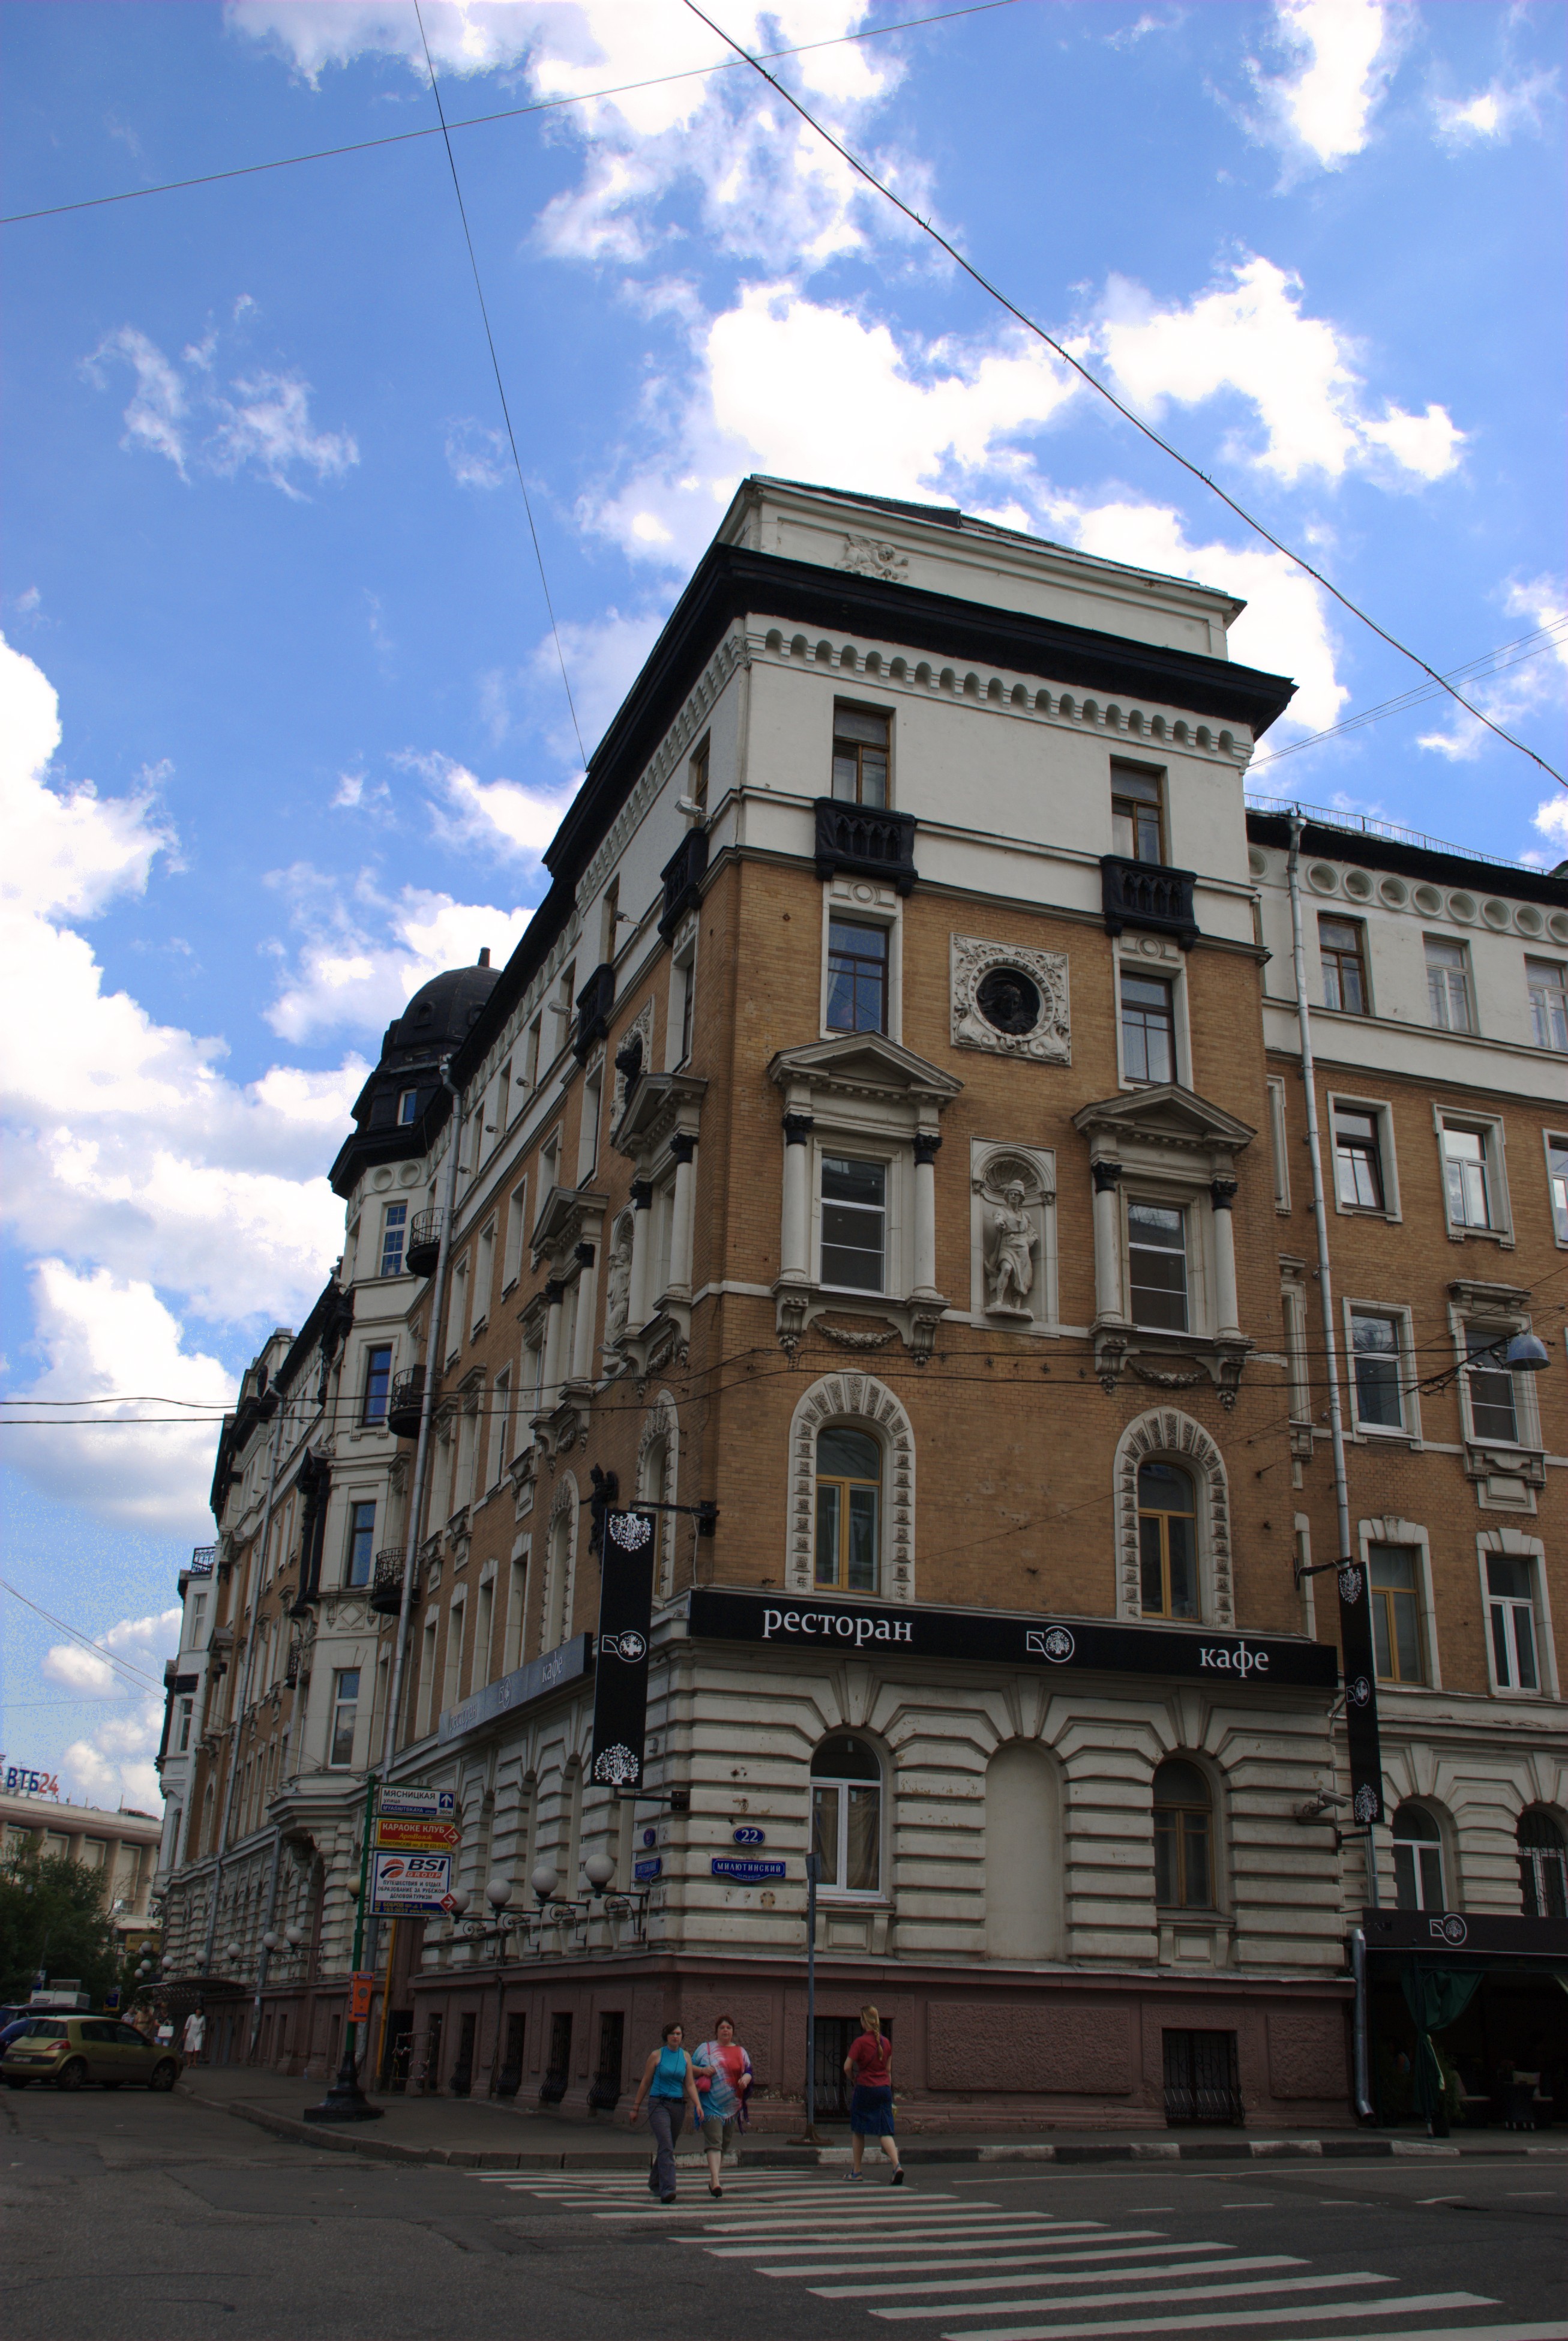
architecture, road, street, house, town, building, city, cityscape, downtown, suburb, landmark, facade, nikon, apartment, tower block, cool image, moscow, estate, russia, d80, cityscapes, moskau, nikond80, moscou, bej, goldstaraward, concordians, condominium, neighbourhood, urban area, residential area, human settlement